Catholic Church in Scotland

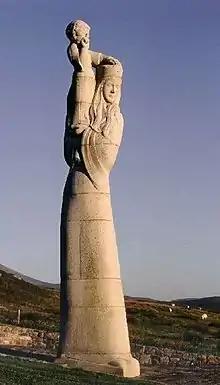
The 1958 statue of "Our Lady of the Isles", upon South Uist, in the Outer Hebrides.

Some, including members of the Scottish nobility, converted openly to the Catholic Church despite the risks involved. For example, Banffshire aristocrat John Ogilvie (1569–1615) went on to be ordained a priest of the Society of Jesus in 1610. He was arrested by the Anglo-Catholic Archbishop of St. Andrews, John Spottiswoode and, in a deeply ironic parallel to the religious persecution of the Presbyterian Covenanters during the later events known as The Killing Time, Ogilvie was hanged for refusing to take the Oath of Supremacy and declare that the King was Supreme Head of the Church at Glasgow Cross on 10 March 1615. A further reason, according to Thomas Wynne, was that Archbishop Spottiswoode, like many other adherents of Laudianism at the time, had allegedly been accused of Crypto-Catholicism by his enemies in both the Church of Scotland and at Court and chose to use Ogilvie's trial and execution to prove the falseness of the accusations. Ogilvie, who was canonised by Pope Paul VI on 17 October 1976, is often assumed to be the only Scottish Catholic martyr of the Reformation era. Nevertheless, the longevity of the Catholic Church's illegal status had a devastating impact on the numbers of the laity. Even so, a significantly large Catholic population, served by outlawed "heather priests", continued to exist. This was especially the case in the Doric-speaking Northeast and the more remote Gàidhealtachd areas of the Hebrides, the Northwest Highlands, and in Galloway.